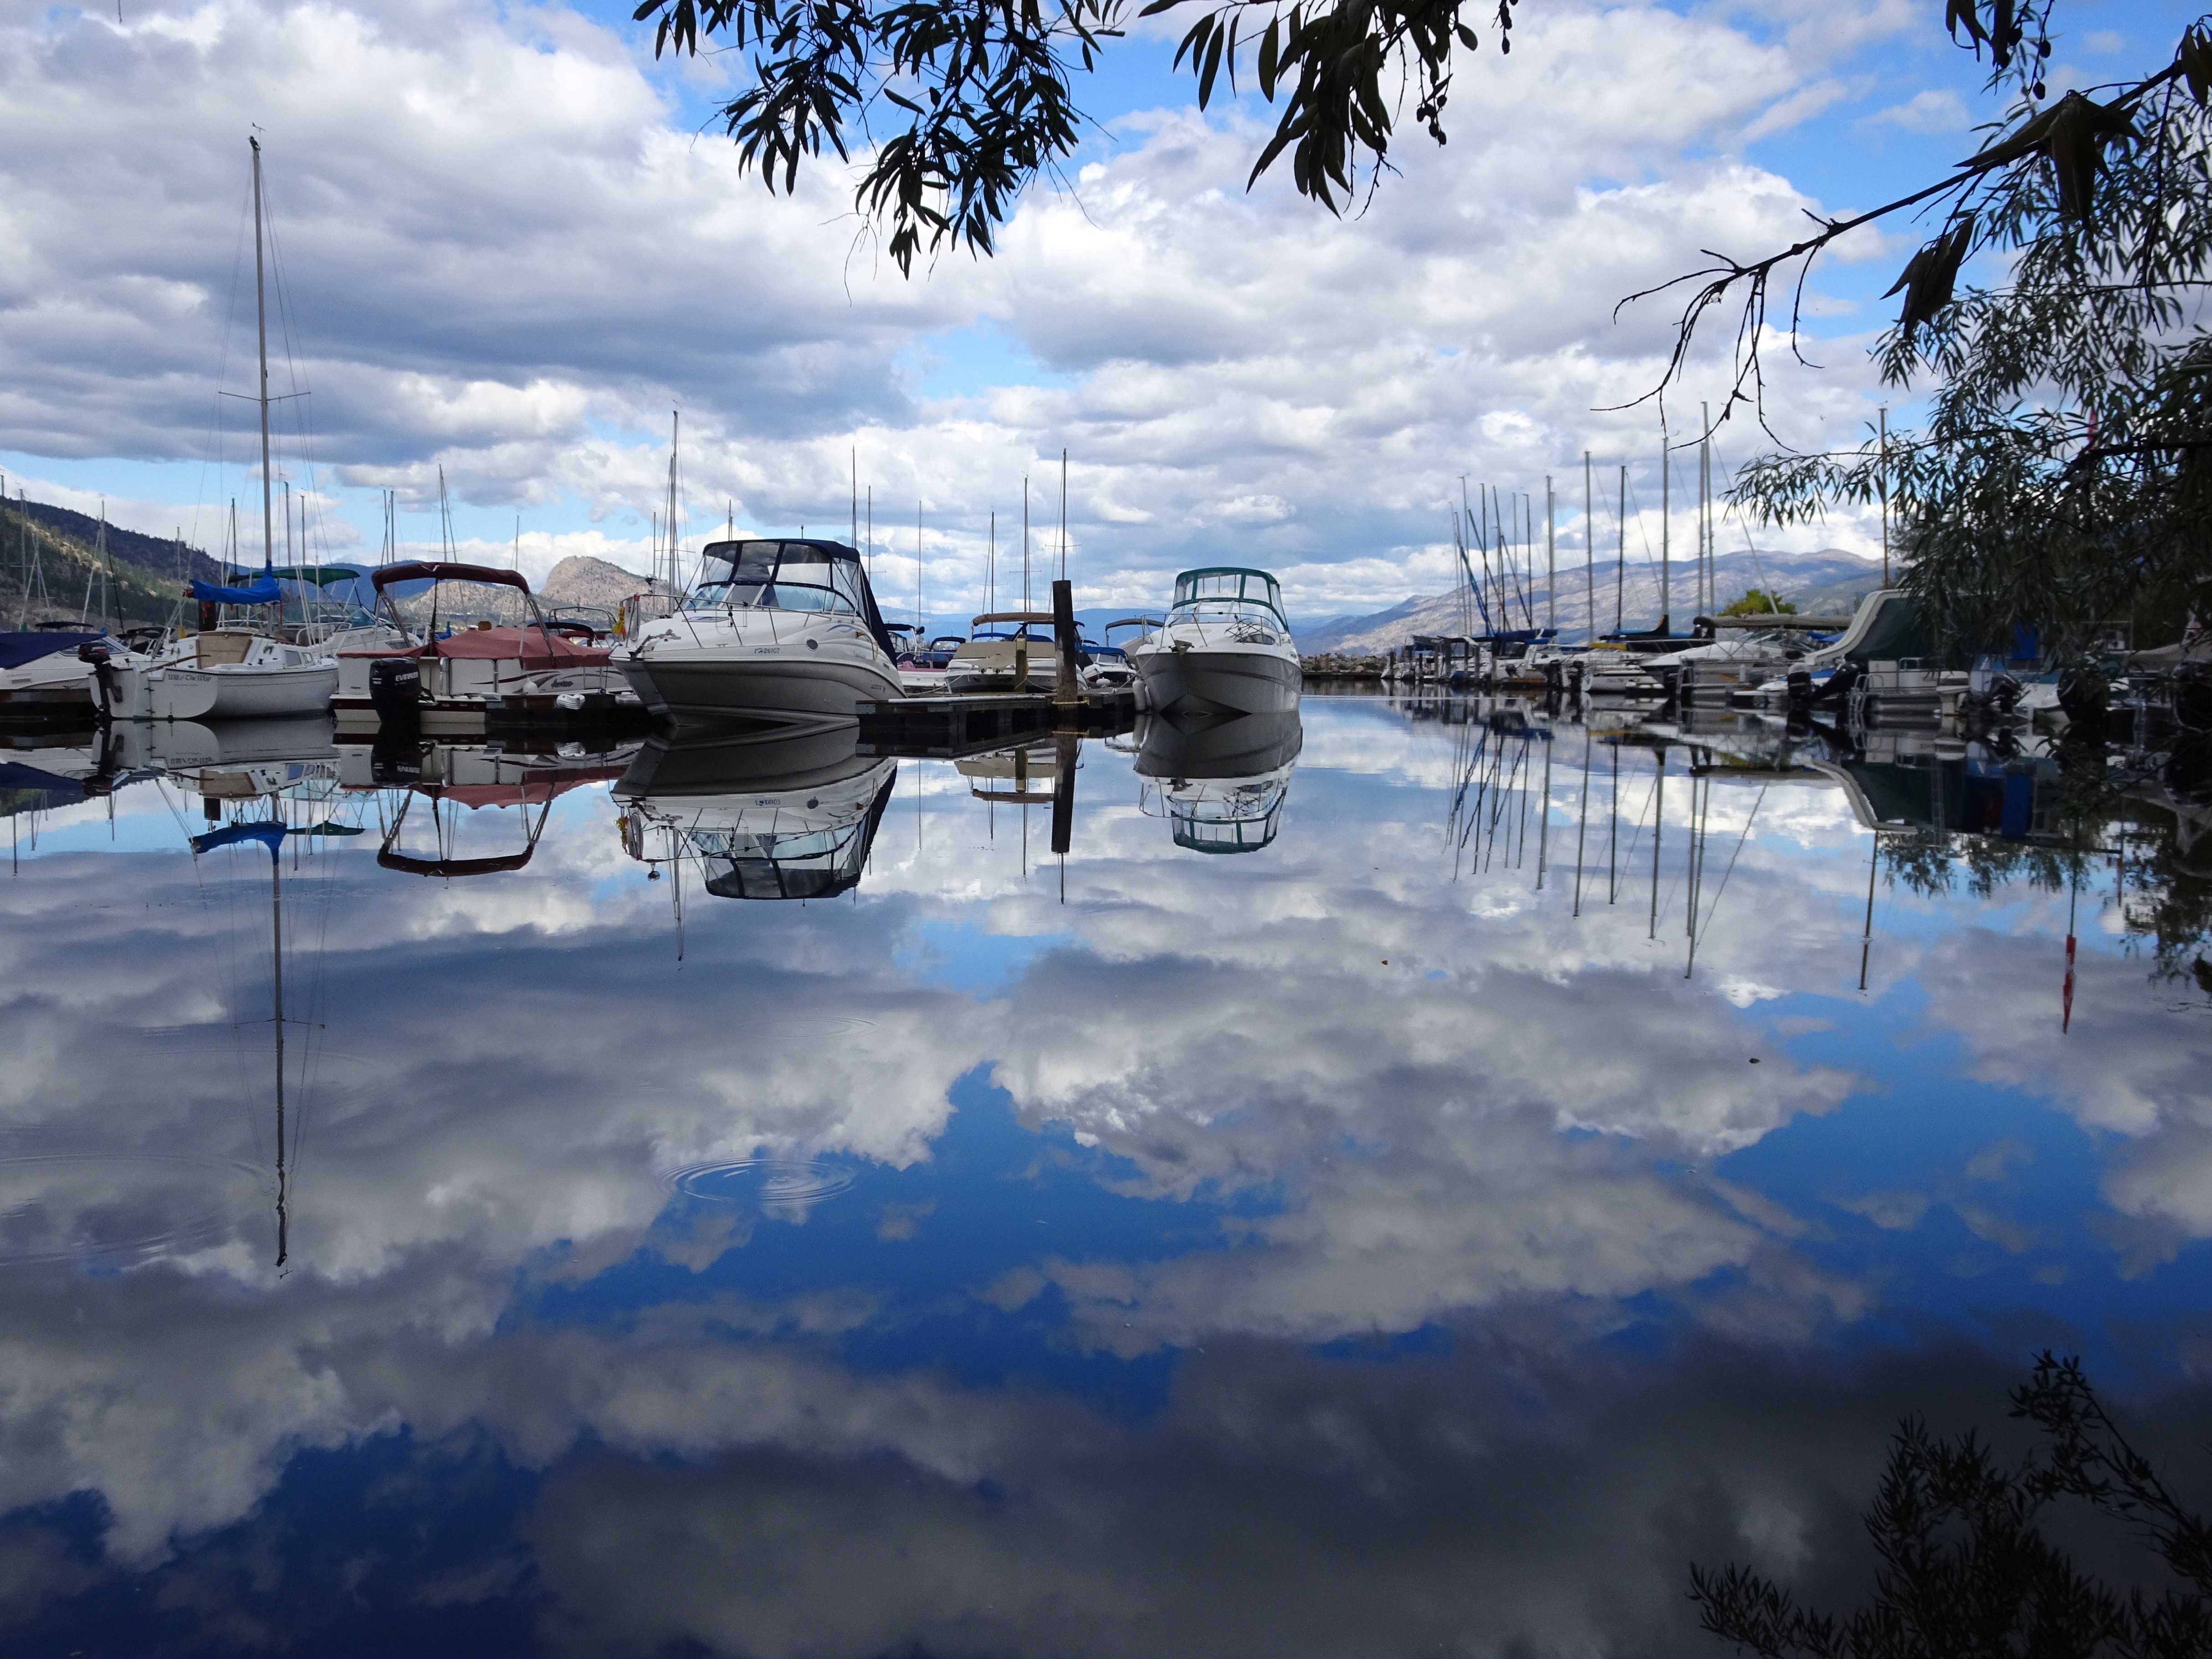
sea, water, snow, winter, dock, cloud, sky, morning, lake, river, ice, reflection, vehicle, weather, harbor, harbour, marina, season, nautical, boats, selection, moored, atmosphere of earth